Question: Please indicate a possible affordance area of the sit_on_bench that can be used for sitting
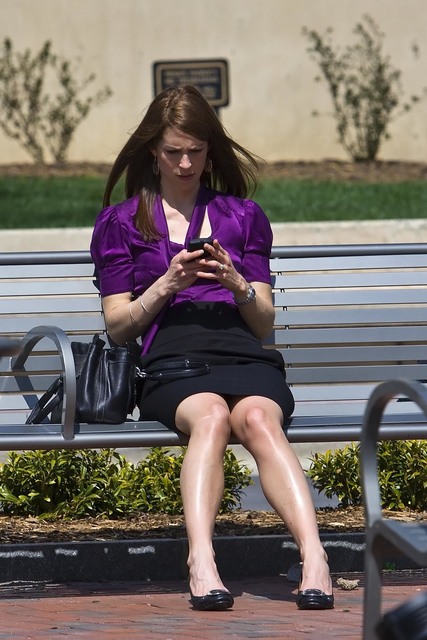
Answer: [1.762, 406.738, 427, 439.786]